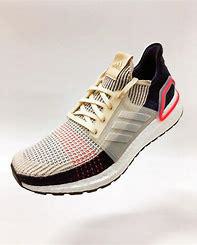
Brand: Adidas
Model: Ultraboost 19